Franciscans

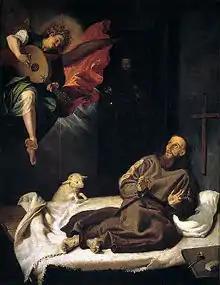
"Saint Francis Comforted by a Musician Angel", by Francisco Ribalta

The Second Order, most commonly called Poor Clares in English-speaking countries, consists of one branch of religious sisters. The order is called the Order of St. Clare (OSC). Prior to 1263 they were called "The Poor Ladies", "The Poor Enclosed Nuns", and "The Order of San Damiano".